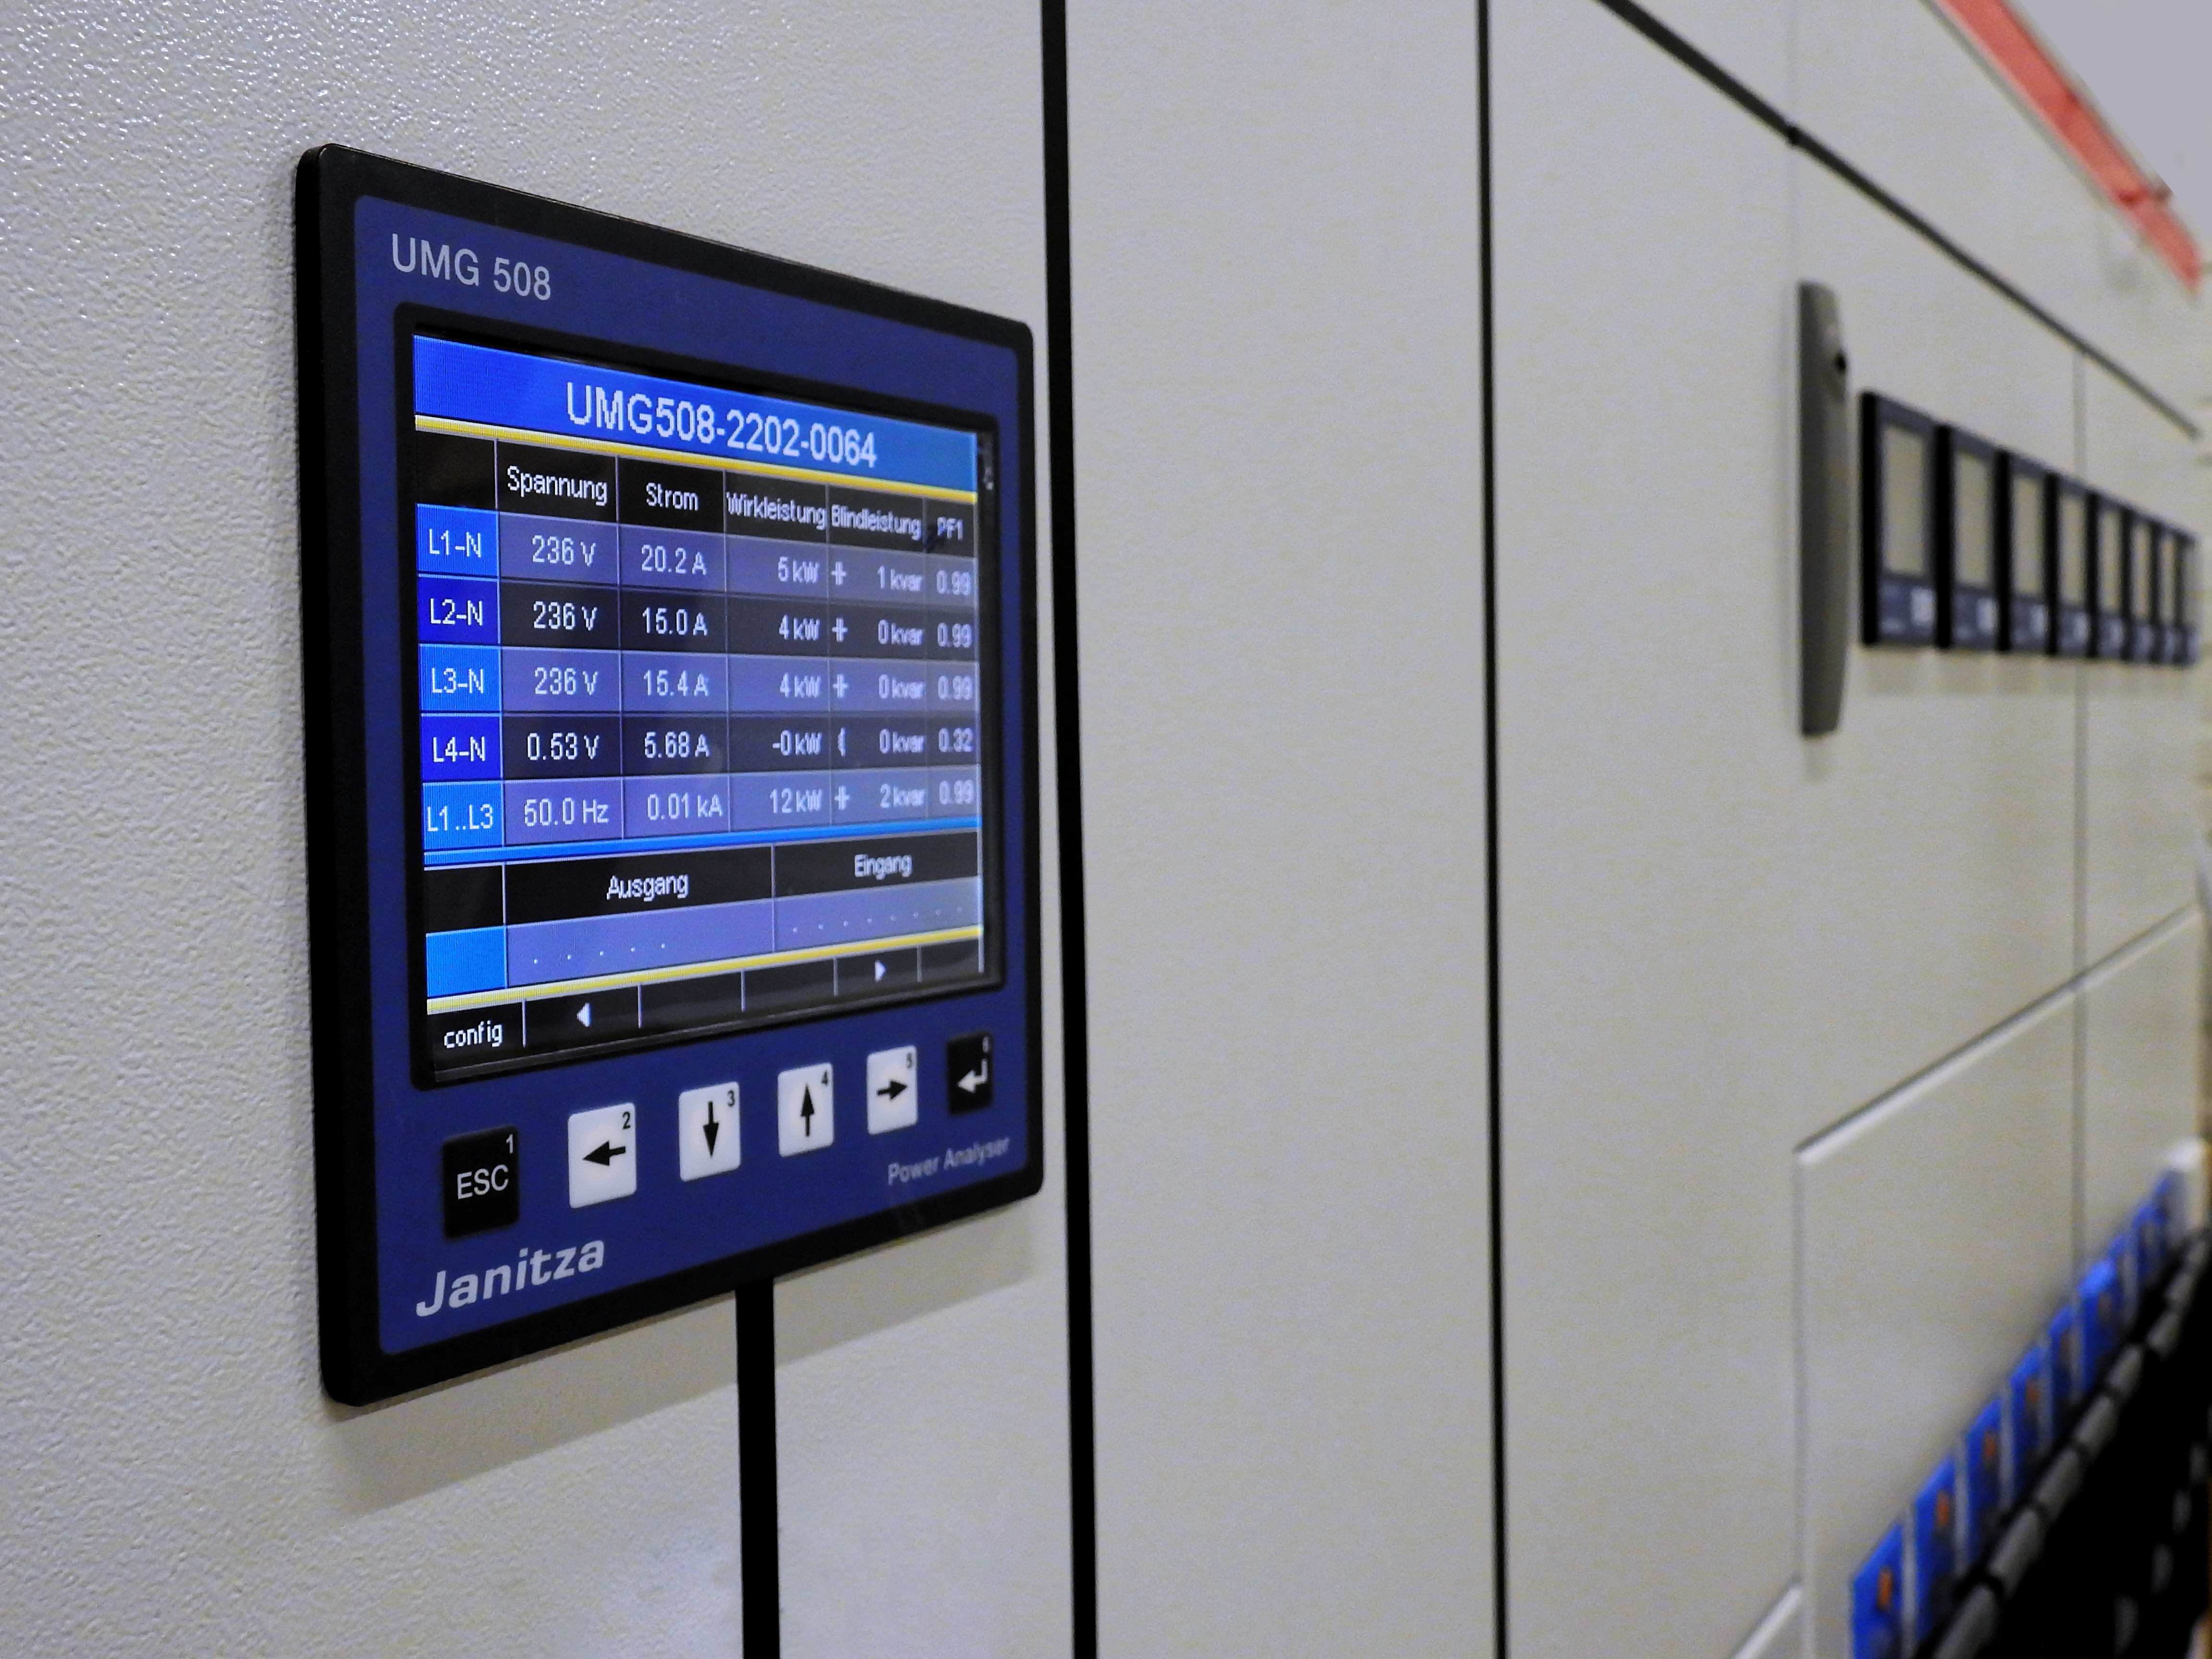
technology, ad, transport, vehicle, machine, profession, measure, craft, gauge, electricity, signage, public transport, energy, current, performance, elektrik, electrician, voltage, power supply, distributor, switchgear, control cabinet, electro distributor, analyzer, janitza